Mady Rahl

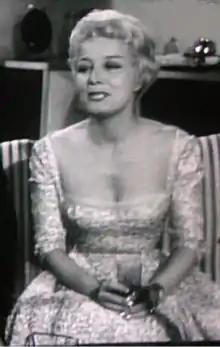
Mady Rahl in the 1957 comedy, "Ober zahlen"

Born Edith Gertrud Meta Raschke in Neukölln (now part of Berlin), Rahl trained as an actress and dancer. In 1935, she made her stage debut in Leipzig under the direction of Douglas Sirk and started her film career in 1936 with the movie "The Mysterious Mister X". With her role in the circus drama "Truxa" (1937), Rahl became known to a wider audience. After the war, she sang with her friend Elfreide Datzig for the USO. She ultimately appeared in approximately 90 movies, several of them for UFA. In later years, she appeared frequently on television, while also pursuing her career in the theatre. She was occasionally active in German dubbing, lending her voice to Lucille Ball, Ma Gorg on the puppet series "Fraggle Rock", and others.